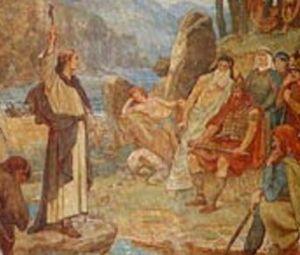
Brude mac Maelchon ou Bridei filius Mailcon ou Maelchú, roi des Pictes, peuple d'Écosse de 556 à 584